Windom shale

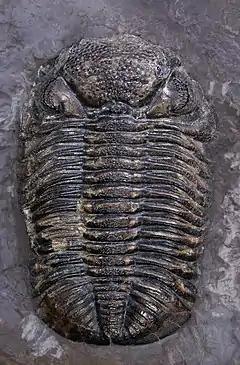
An "Eldredgeops rana", the species described by Jacob Green in 1832 as “"Calymene bufo"”

One of the first people who may have described the scientific importance of the Windom was Jacob Green. In his book "A monograph of the trilobites of North America: with coloured models of the species", he mentions an abundance of “"Calymene bufo"” in similar conditions to that of the Windom. Later on in 1935, David M. Delo’s “Revision of the Phacopid trilobites” would name the genus "Greenops" in honor of Jacob Green’s work.